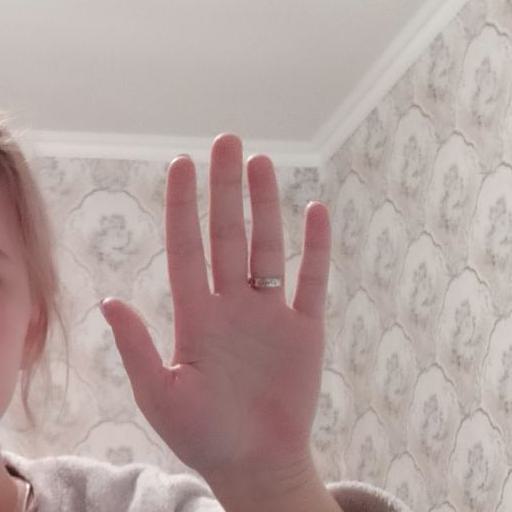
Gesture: palm